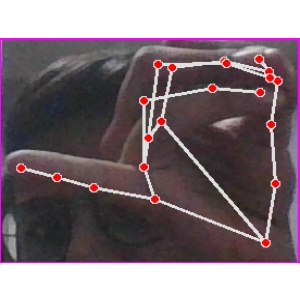
अक्षर: च